Ear dagger

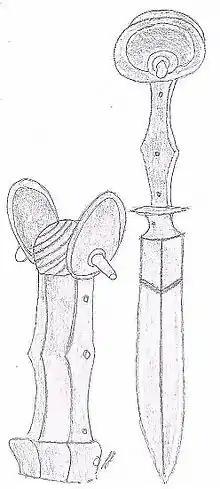
Drawing of an ear dagger

An ear dagger is a relatively rare and exotic form of dagger that was used during the late Middle Ages and Renaissance. It is so named because the pommel of the dagger has a very distinctive shape, somewhat resembling a human ear. Ear daggers frequently have a single sharpened edge that ends in an acute point.